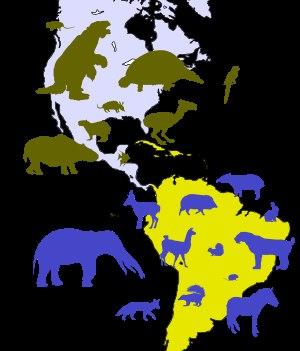
Le grand échange faunique interaméricain est un évènement paléozoogéographique majeur du Cénozoïque tardif, durant lequel la faune terrestre et d'eau douce a migré d'Amérique du Nord vers l'Amérique du Sud et inversement. Il est survenu lorsque la formation de l'isthme de Panama a relié les deux continents auparavant séparés et permis la jonction des écozones néotropique et néarctique. Bien qu'il y ait eu des dispersions antérieures, probablement par voie marine, la migration s'est accélérée de façon spectaculaire suite à l'apparition du corridor biologique méso-américain il y a environ 2,8 Ma. Constaté par la biostratigraphie et la néontologie, cet événement a eu un impact très important sur la zoogéographie des mammifères. Il a également permis la migration entre les deux Amériques de reptiles, d'amphibiens, d'arthropodes, d'oiseaux inaptes au vol et même de poissons d'eau douce.